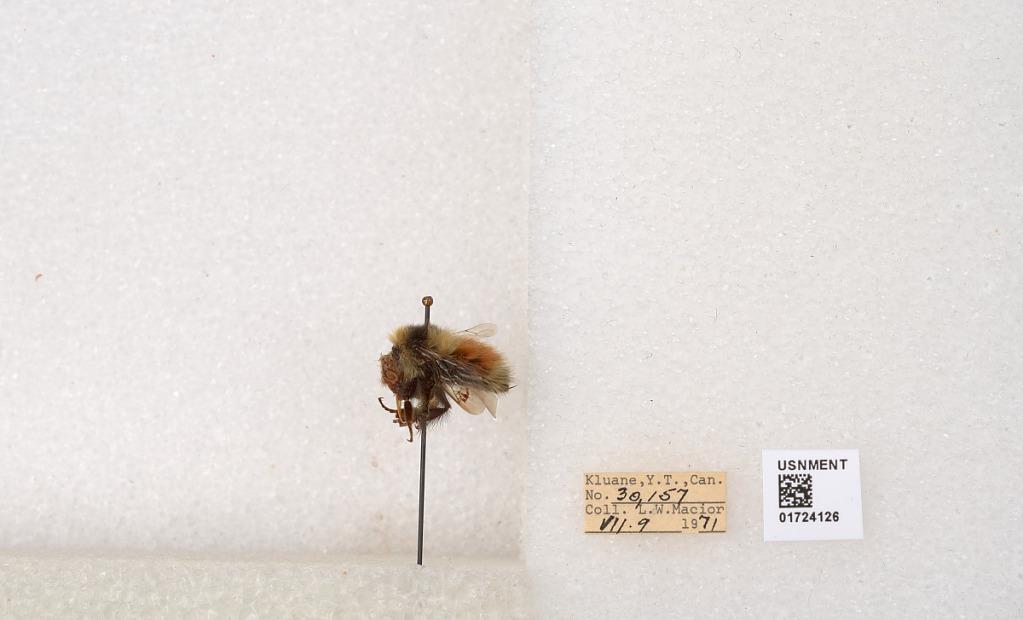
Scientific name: Bombus (Pyrobombus) sylvicola Kirby
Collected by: L. Macior
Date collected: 1971-7-9
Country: Canada
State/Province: Yukon Territory
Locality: Kluane National Park and Reserve
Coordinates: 60.7493, -139.504